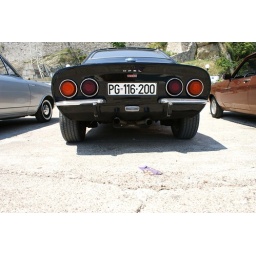
the black cat is back in town